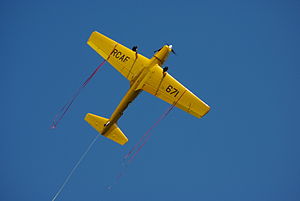
DHC-1 Chipmunk / Design og udvikling
Chipmunk med streamere, Old Warden 2008
de Havilland Canada DHC-1 Chipmunk er et tandem, to-sædet, enmotors militært træningsfly, som blev det primære skolefly for Flyvevåbnet, Royal Air Force og mange andre luftvåben i årene efter anden verdenskrig. Chipmunk var de Havilland Canada's første efterkrigsprojekt.